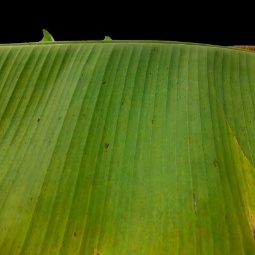
Label: Healthy